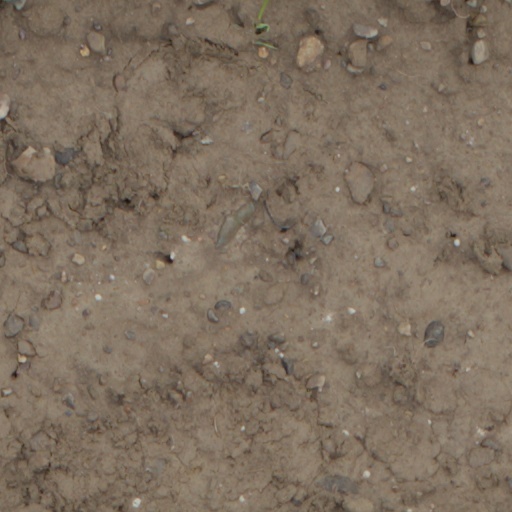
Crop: wheat